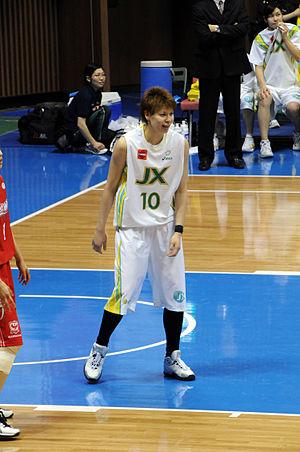
Ramu Tokashiki, née le 11 juin 1991 à Kita-ku, est une joueuse japonaise de basket-ball.